List of birds of Papua New Guinea

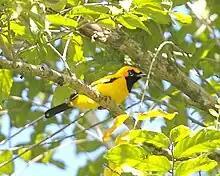
Golden monarch

The monarch flycatchers are small to medium-sized insectivorous passerines which hunt by flycatching.